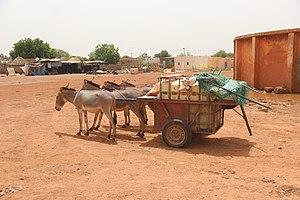
Charrette tirée par des ânes à Younoufere (département de Ranérou-Ferlo, Sénégal). This is an image with the theme ""Africa on the Move or Transport"" from: Senegal"
Le département de Ranérou-Ferlo est l’un des 45 départements du Sénégal et l'un des 3 départements de la région de Matam, dans l'est du pays.